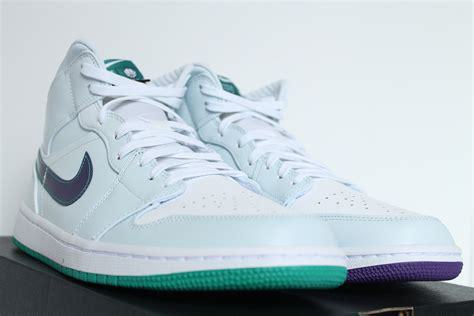
Brand: Jordan
Model: Luka 1